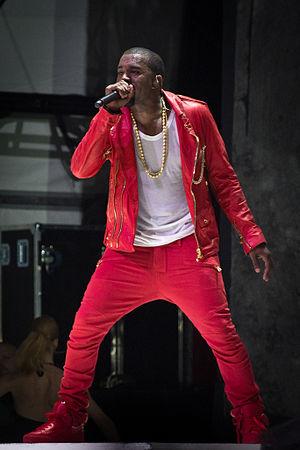
Chief Keef, son vrai nom Keith Farrelle Cozart, né le 15 août 1995 à Chicago, dans l'Illinois, est un rappeur américain. Chief Keef grandît dans le quartier du parkway garden à Chicago et se lance très jeune dans le rap. Il est un des précurseurs de la drill ; qu'il popularise à travers le monde avec ses titres I Don't Like, Love Sosa et Hate Bein' Sober.